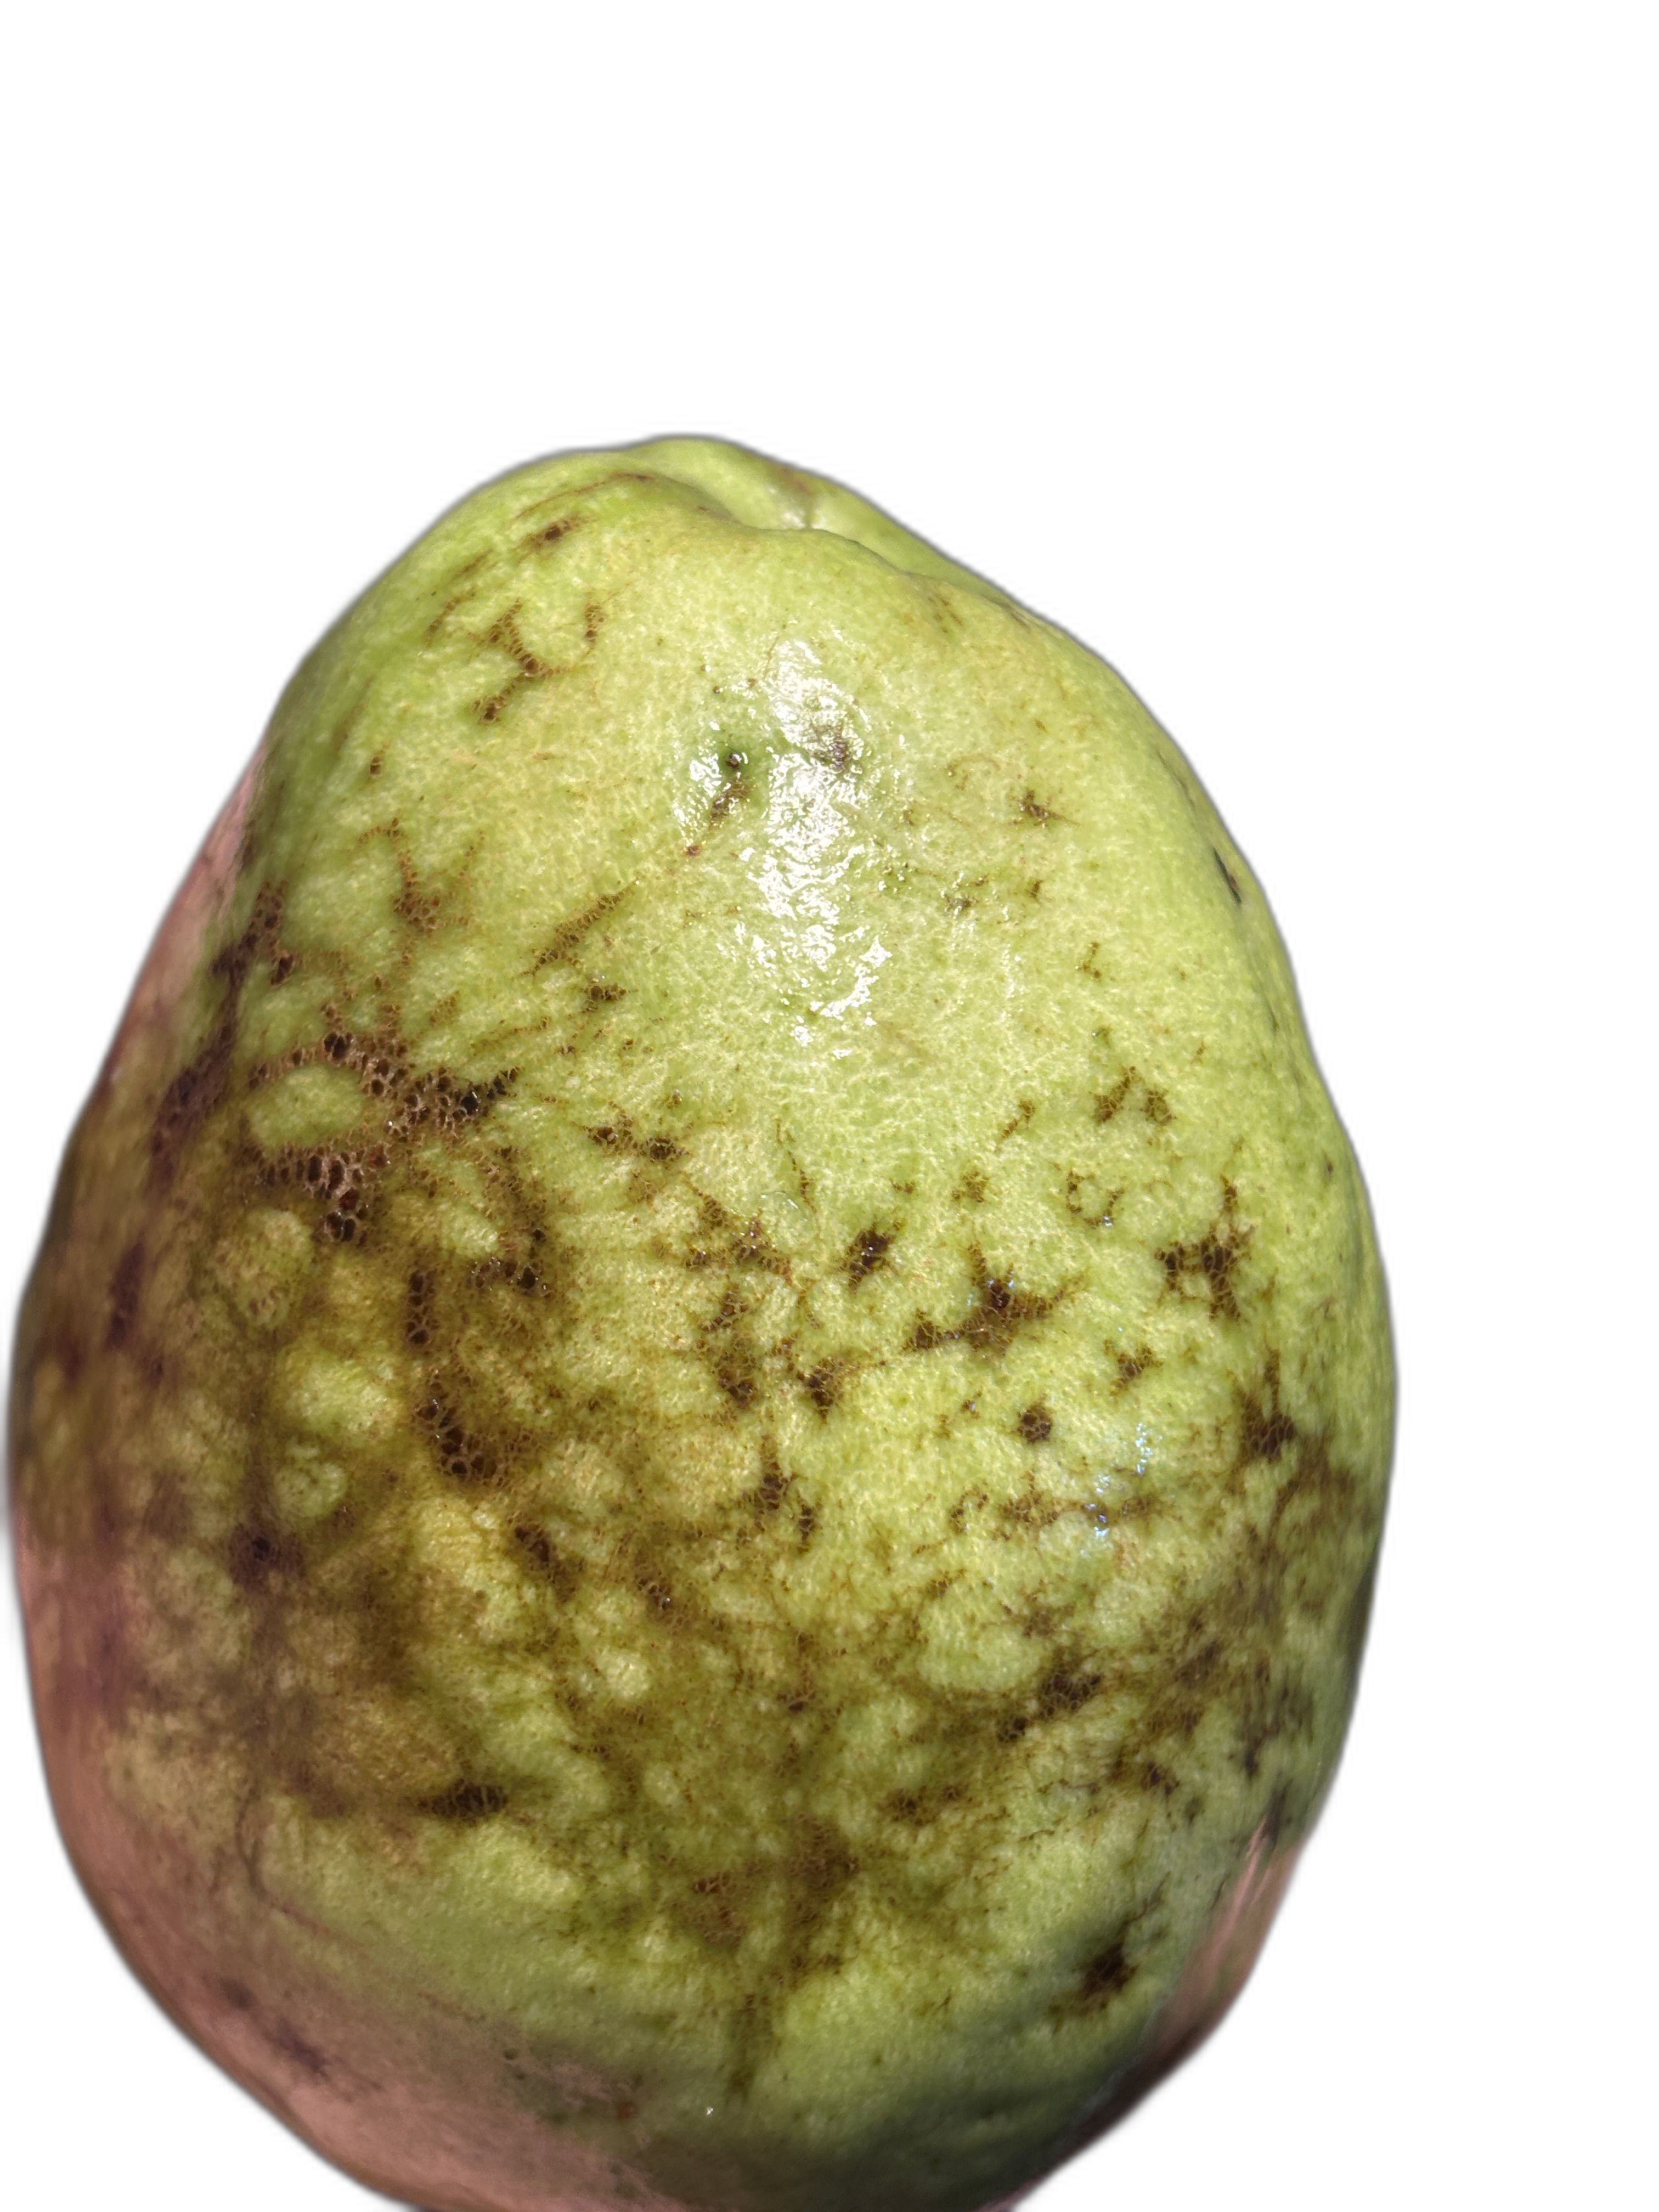
Plant part: fruit
Disease: Scab